1964 in the Vietnam War

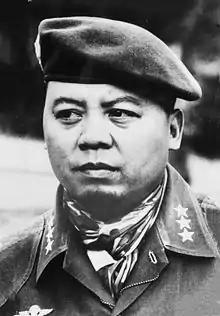
General Nguyễn Khánh

United States Marine Corps (USMC) Major general Victor H. Krulak, along with a committee of experts asked to advise on the war, submitted a recommendation to President Johnson for a three phase series of covert actions against North Vietnam. Phase I, for February to May, called for propaganda dissemination and "20 destructive undertakings ... designed to result in substantial destruction, economic loss and harassment", and a second and third phase of increasing magnitude.